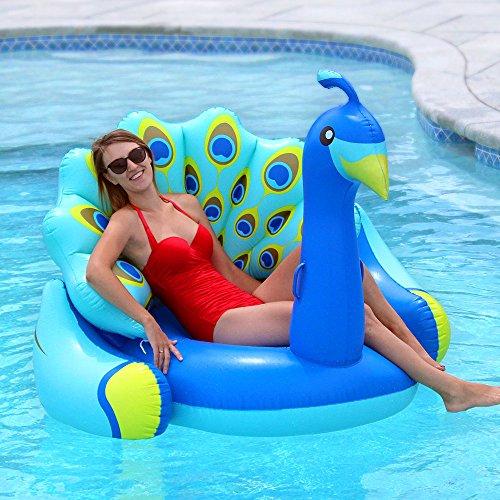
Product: Swimline Animal Kingdom Extra Large Swimming Pool Floats Combo Value Pack: Goose, Monarch, Peacock, Giraffe
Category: Toys & Games | Sports & Outdoor Play | Pools & Water Toys
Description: Includes four pool floats.
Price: $69.84
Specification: ProductDimensions:14x18x14inches|ItemWeight:19pounds|ShippingWeight:26.1pounds(Viewshippingratesandpolicies)|DomesticShipping:ItemcanbeshippedwithinU.S.|InternationalShipping:ThisitemcanbeshippedtoselectcountriesoutsideoftheU.S.LearnMore|ASIN:B079PVLDY5|Itemmodelnumber:90701-55-05-10|Manufacturerrecommendedage:5-15years